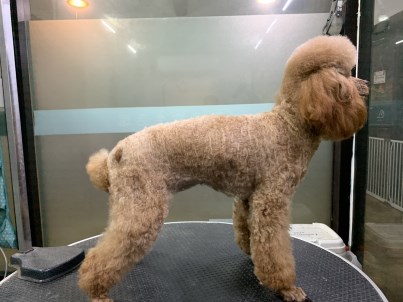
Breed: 7449-n000128-teddy